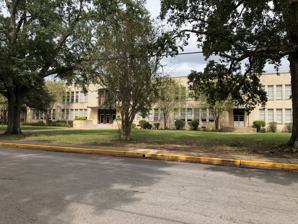
Building: Rugg Elementary School
Country: United States of America
Year built: 1940
United States historic place Rugg Elementary School U.S. National Register of Historic Places The school in 2018 Rugg Elementary School Location of school in Louisiana Show map of Louisiana Rugg Elementary School Location in the United States Show map of the United States Location 1319 Bush Ave. Alexandria, Louisiana Coordinates 31°17′42″N 92°27′46″W / 31.29500°N 92.46278°W / 31.29500; -92.46278 Area 4 acres (1.6 ha) Built 1940 ( 1940 ) Architectural style Modern Movement NRHP reference No. 01000807 Added to NRHP 10 August 2001 Rugg Elementary School is located in Alexandria, Louisiana .  Built in 1940 it was added to the National Register of Historic Places on August 10, 2001. Description and history The footprint of the school is typical of the period with a long main block and centered rear wing with an auditorium/gym. The two story blonde brick building sits about 100 feet (30 m) from the street behind a grass lawn with mature trees. The school was named the Bush Avenue Grammar School when it opened on January 22, 1940. During the 1947–8 school year it was renamed Brame Grammar School . Since the beginning of the 1953–4 term it has been named after Luzon Strausbury Rugg who was principal from 1943 to 1949. See also Historic preservation History of Education in the United States National Register of Historic Places in Rapides Parish, Louisiana References